Saint Bartholomew, Brugherio

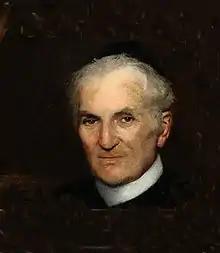
Don Gian Andrea Nova (extract of painting "-ritrovamento-del-quadro-da-una-frase-nascosta-negli-archivi-parrocchiali/ Il ritrovamento del quadro, da una frase nascosta negli archivi parrocchiali], 3 October 2014, NoiBrugherio, in Italian, Retrieved 28 August 2015</ref>

Antonio De Petri (or Petro), parish priest from 1778 to 1819, took inspiration from the Monza historian Antonio Francesco Frisi's works, called "Memorie storiche della città di Monza", and wrote a report about Saint Bartholomew's church. He described that the church's façade was decorated with cornices, pilasters and bands with a pediment gabled sharp that "befitted the structure itself". It was possible to enter through three locations: a wider entrance to the center and two minor entrances to the sides; each input corresponded to a nave. The aisles were closed by the side walls. Above the main door there was a window that provided light to the central nave. The aisles were divided by three arches supported by twin doric columns of stone with a wide intercolumniation covered by a lintel, the columns being leaned on the side of the presbytery and the facade, above four pilasters. There were also paintings found inside, including one depicting the Martydom of saint Margaret, belonging to the seventeenth century. This report from De Petri established drastic changes compared to the Borromeo brothers' description. The current bell tower was also built within this period.